Charles Walter Hart House

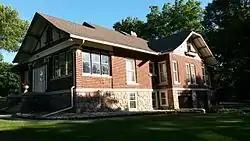

The Charles Walter Hart House is a historic building located in Charles City, Iowa, United States. It was listed on the National Register of Historic Places in 1980. The hollow clay tile structure completed in 1914 is faced with rockfaced granite on the basement level, brick on the first floor, and stucco-half-timberwork on the gable ends. The Bungalow combines elements of the American Craftsman and Prairie School styles.